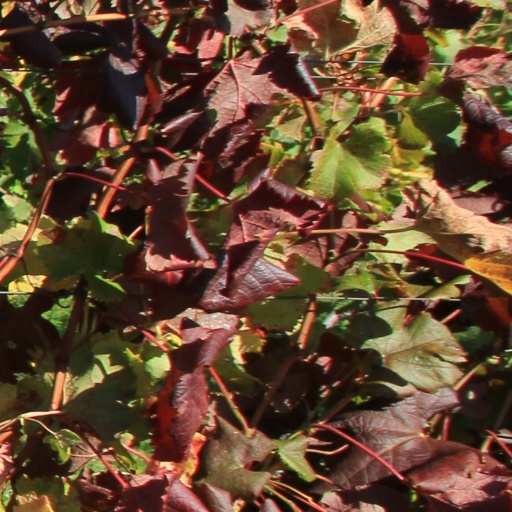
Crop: grape